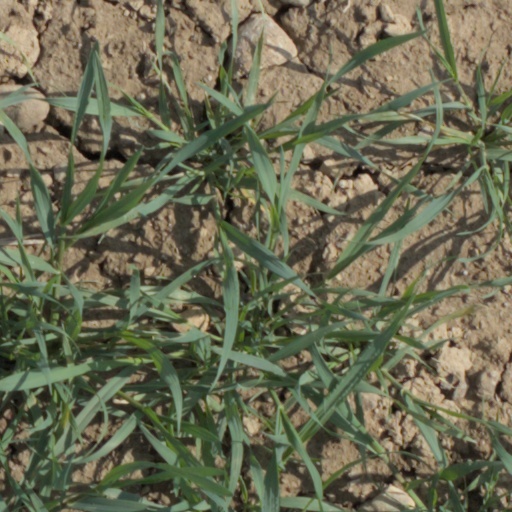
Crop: wheat